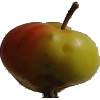
Label: Apple Red Yellow 2